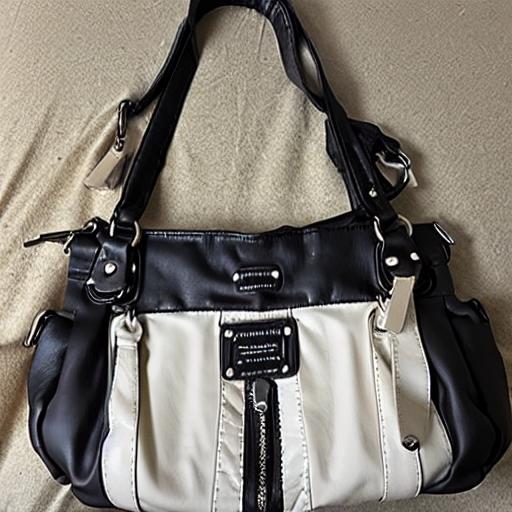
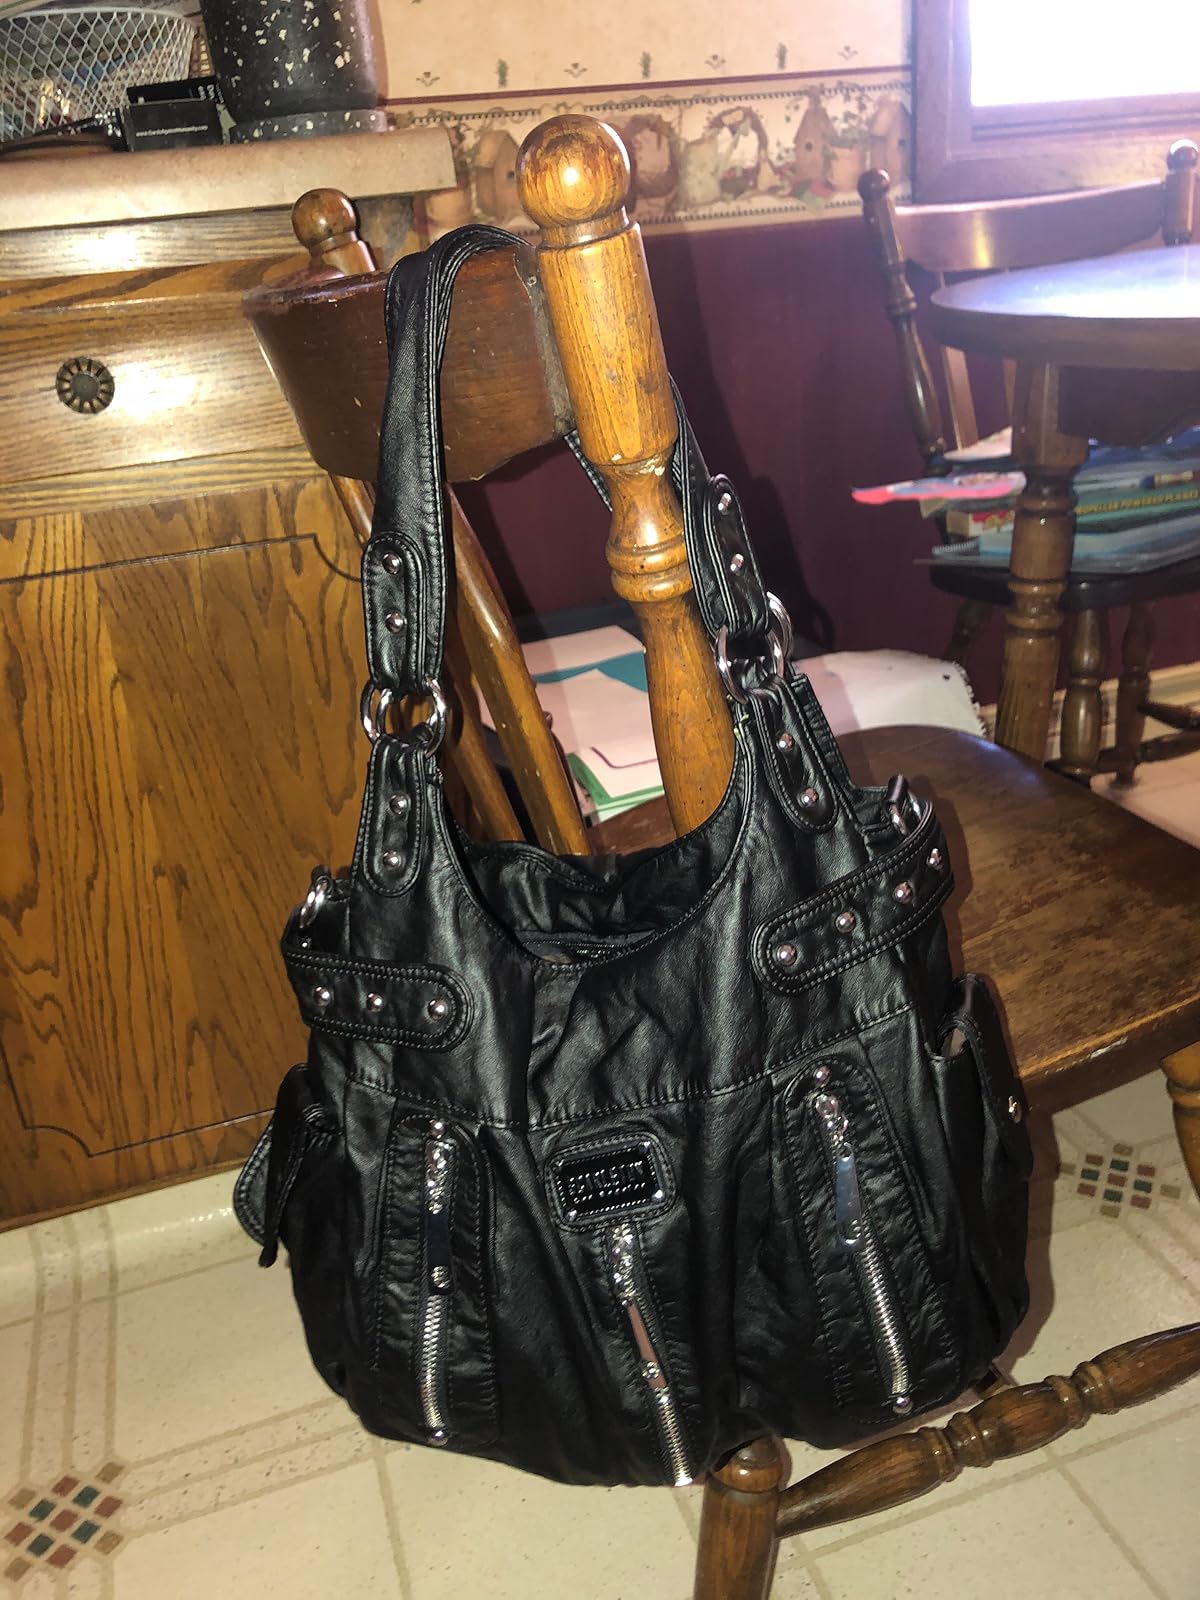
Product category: accessories_handbag
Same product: no